Jardins des Champs-Élysées

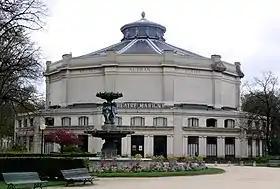
The Theatre Marigny, designed in 1883 by Charles Garnier, architect of the Paris Opera.

The garden was one of the first parks in Paris to have monumental and sanitary public toilets. They were designed especially for the park by city architect Gabriel Davioud, and were called "Chalets de Toilette et de Necessités publiques", or "chalets of toilets and public necessities" One was photographed by pioneer urban photographer Charles Marville in 1865.